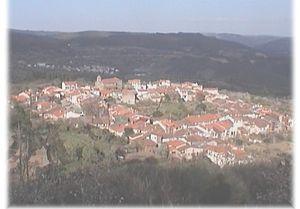
Villanueva del Conde est une commune de la province de Salamanque dans la communauté autonome de Castille-et-León en Espagne.